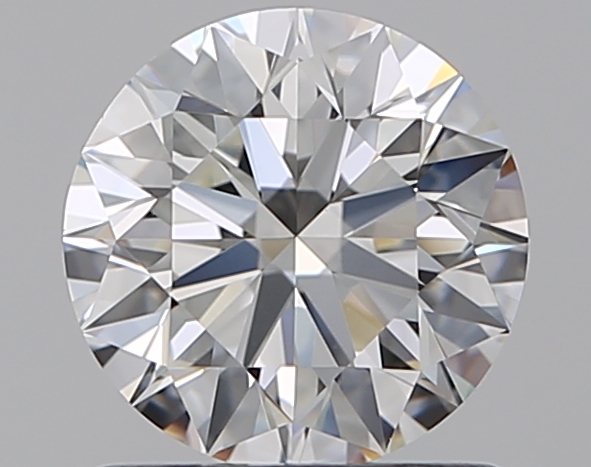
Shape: round
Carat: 1
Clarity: VVS2
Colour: G
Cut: EX
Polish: EX
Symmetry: EX
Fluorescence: N
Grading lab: GIA
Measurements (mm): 6.32 x 6.36 x 3.98